Ibrahim Boubacar Keïta

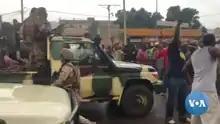
Crowd cheering in Bamako, Mali.

An opposition movement coalesced against Keïta's presidency and its acquiescence to the presence of French troops in the country. This movement gained international visibility through mass demonstrations organized by the June 5 Movement – Rally of Patriotic Forces (M5-RFP), continuing throughout 2020 despite the coronavirus pandemic and police repression. On 18 August 2020, Keïta and Cissé were arrested by mutinying soldiers in a coup d'état. The next day, Keïta dissolved parliament and announced his resignation, saying he wanted "no blood to be spilled" to keep him in power. He was released from custody on 27 August according to a junta spokesman.